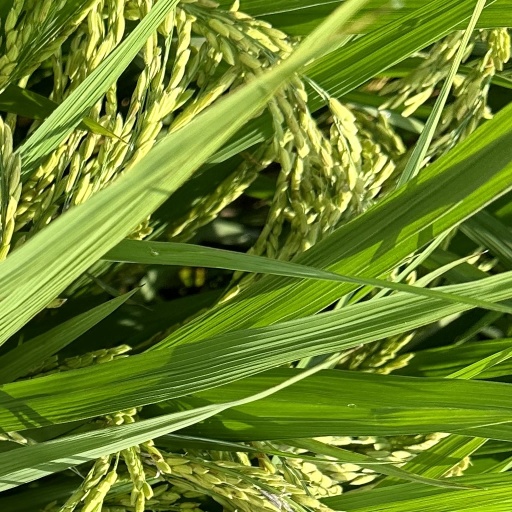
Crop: rice